Hendon F.C.

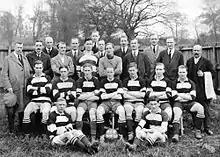
The Hampstead Town side of 1919–20

Hendon Football Club is a semi-professional football club representing Hendon in the London Borough of Barnet, but playing their home matches in Kingsbury in the London Borough of Brent. They are currently members of the and play at Silver Jubilee Park in Kingsbury.